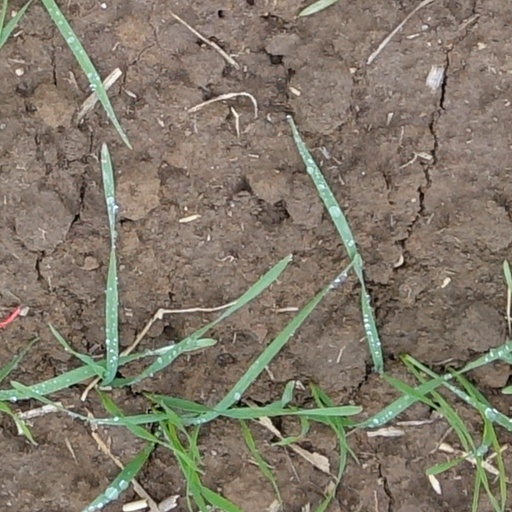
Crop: wheat